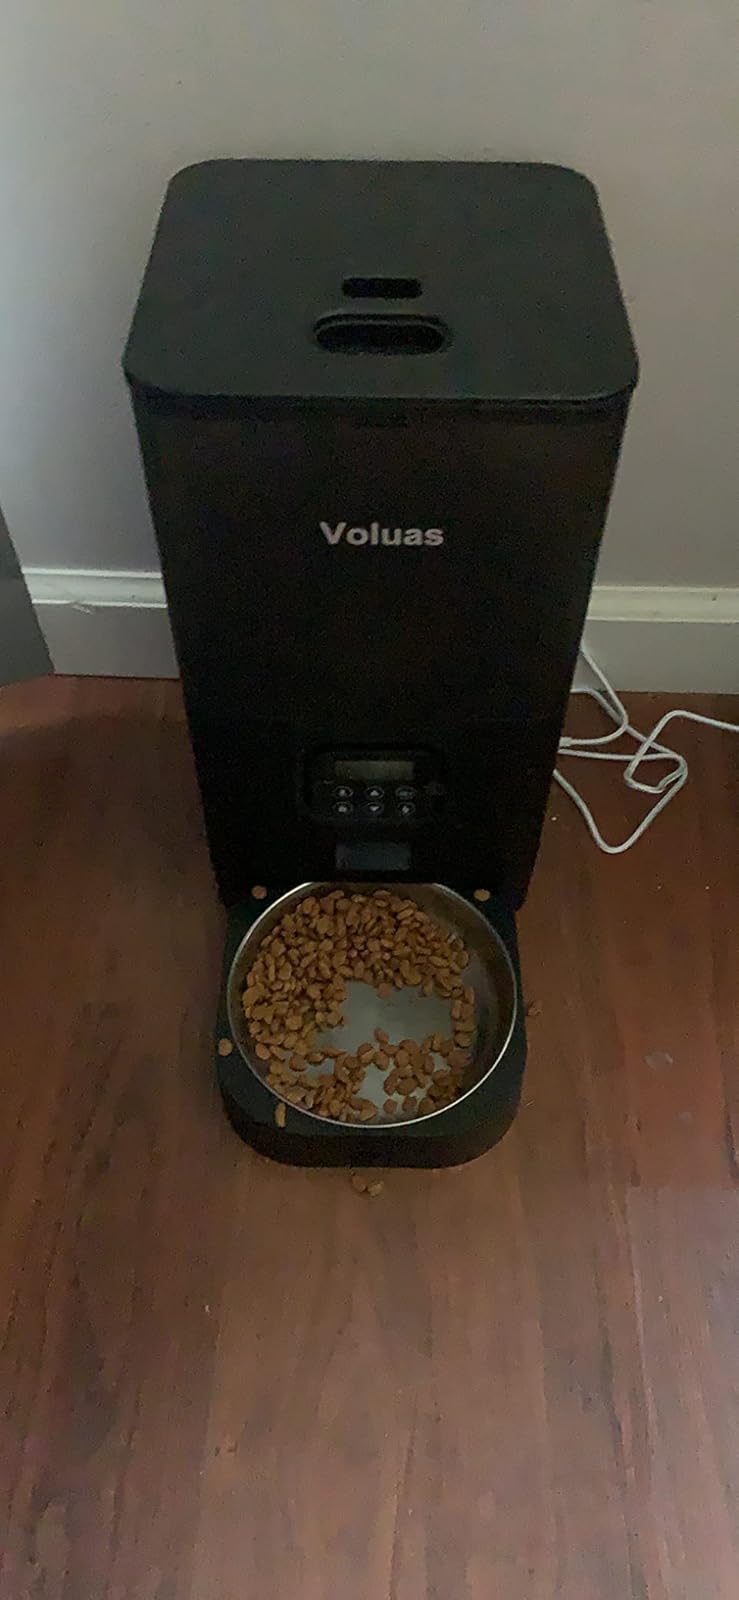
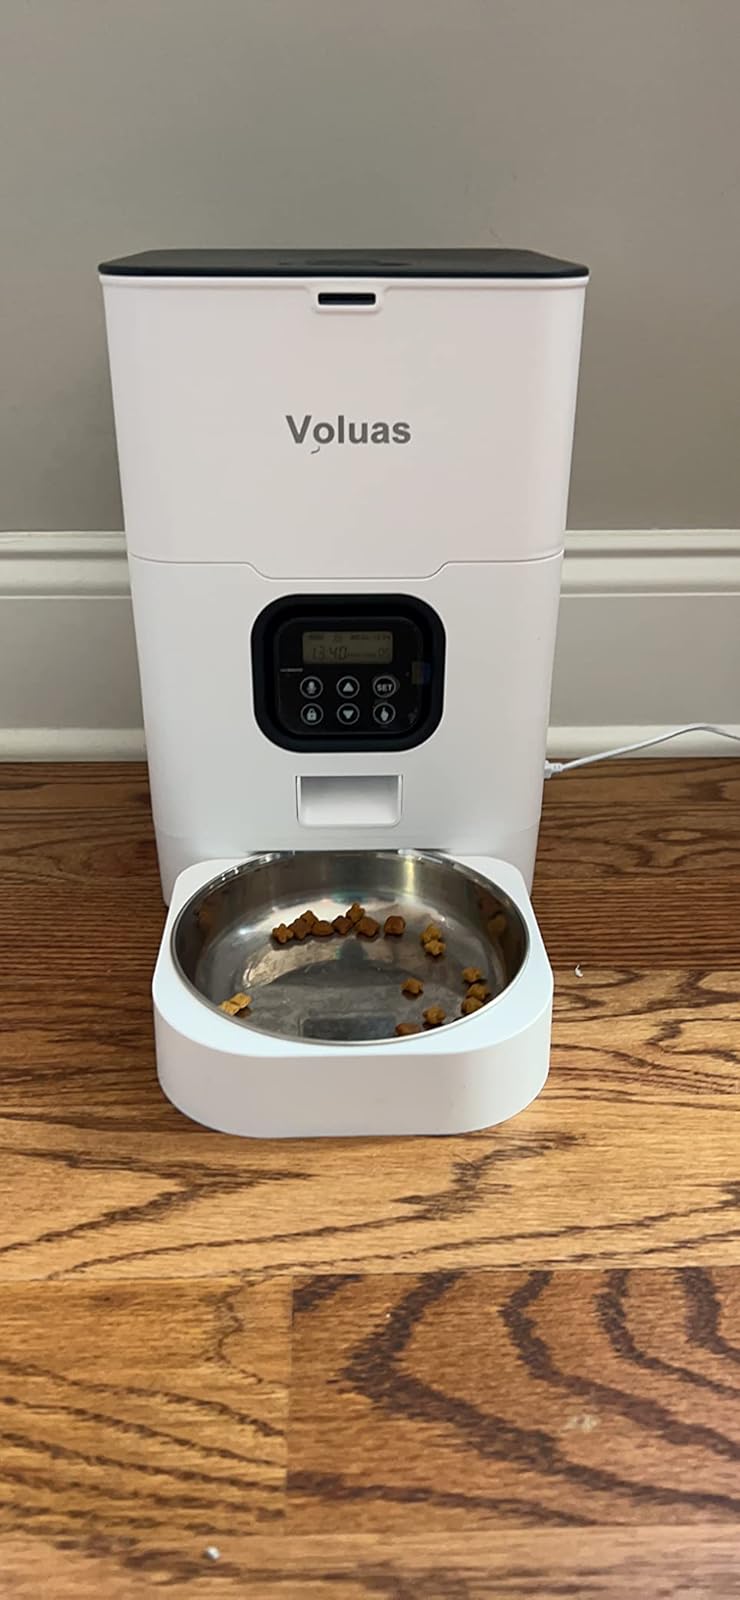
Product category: items_feeder
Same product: no